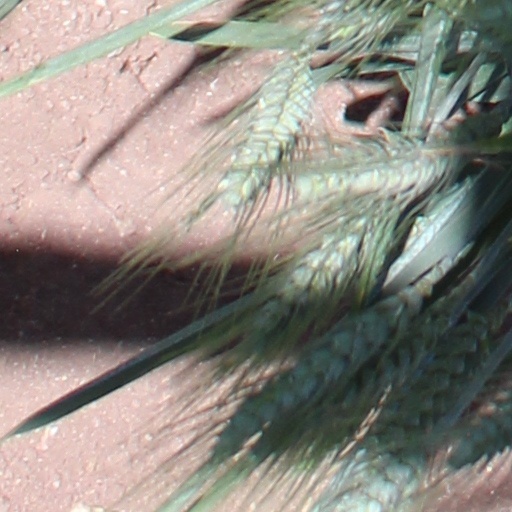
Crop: wheat